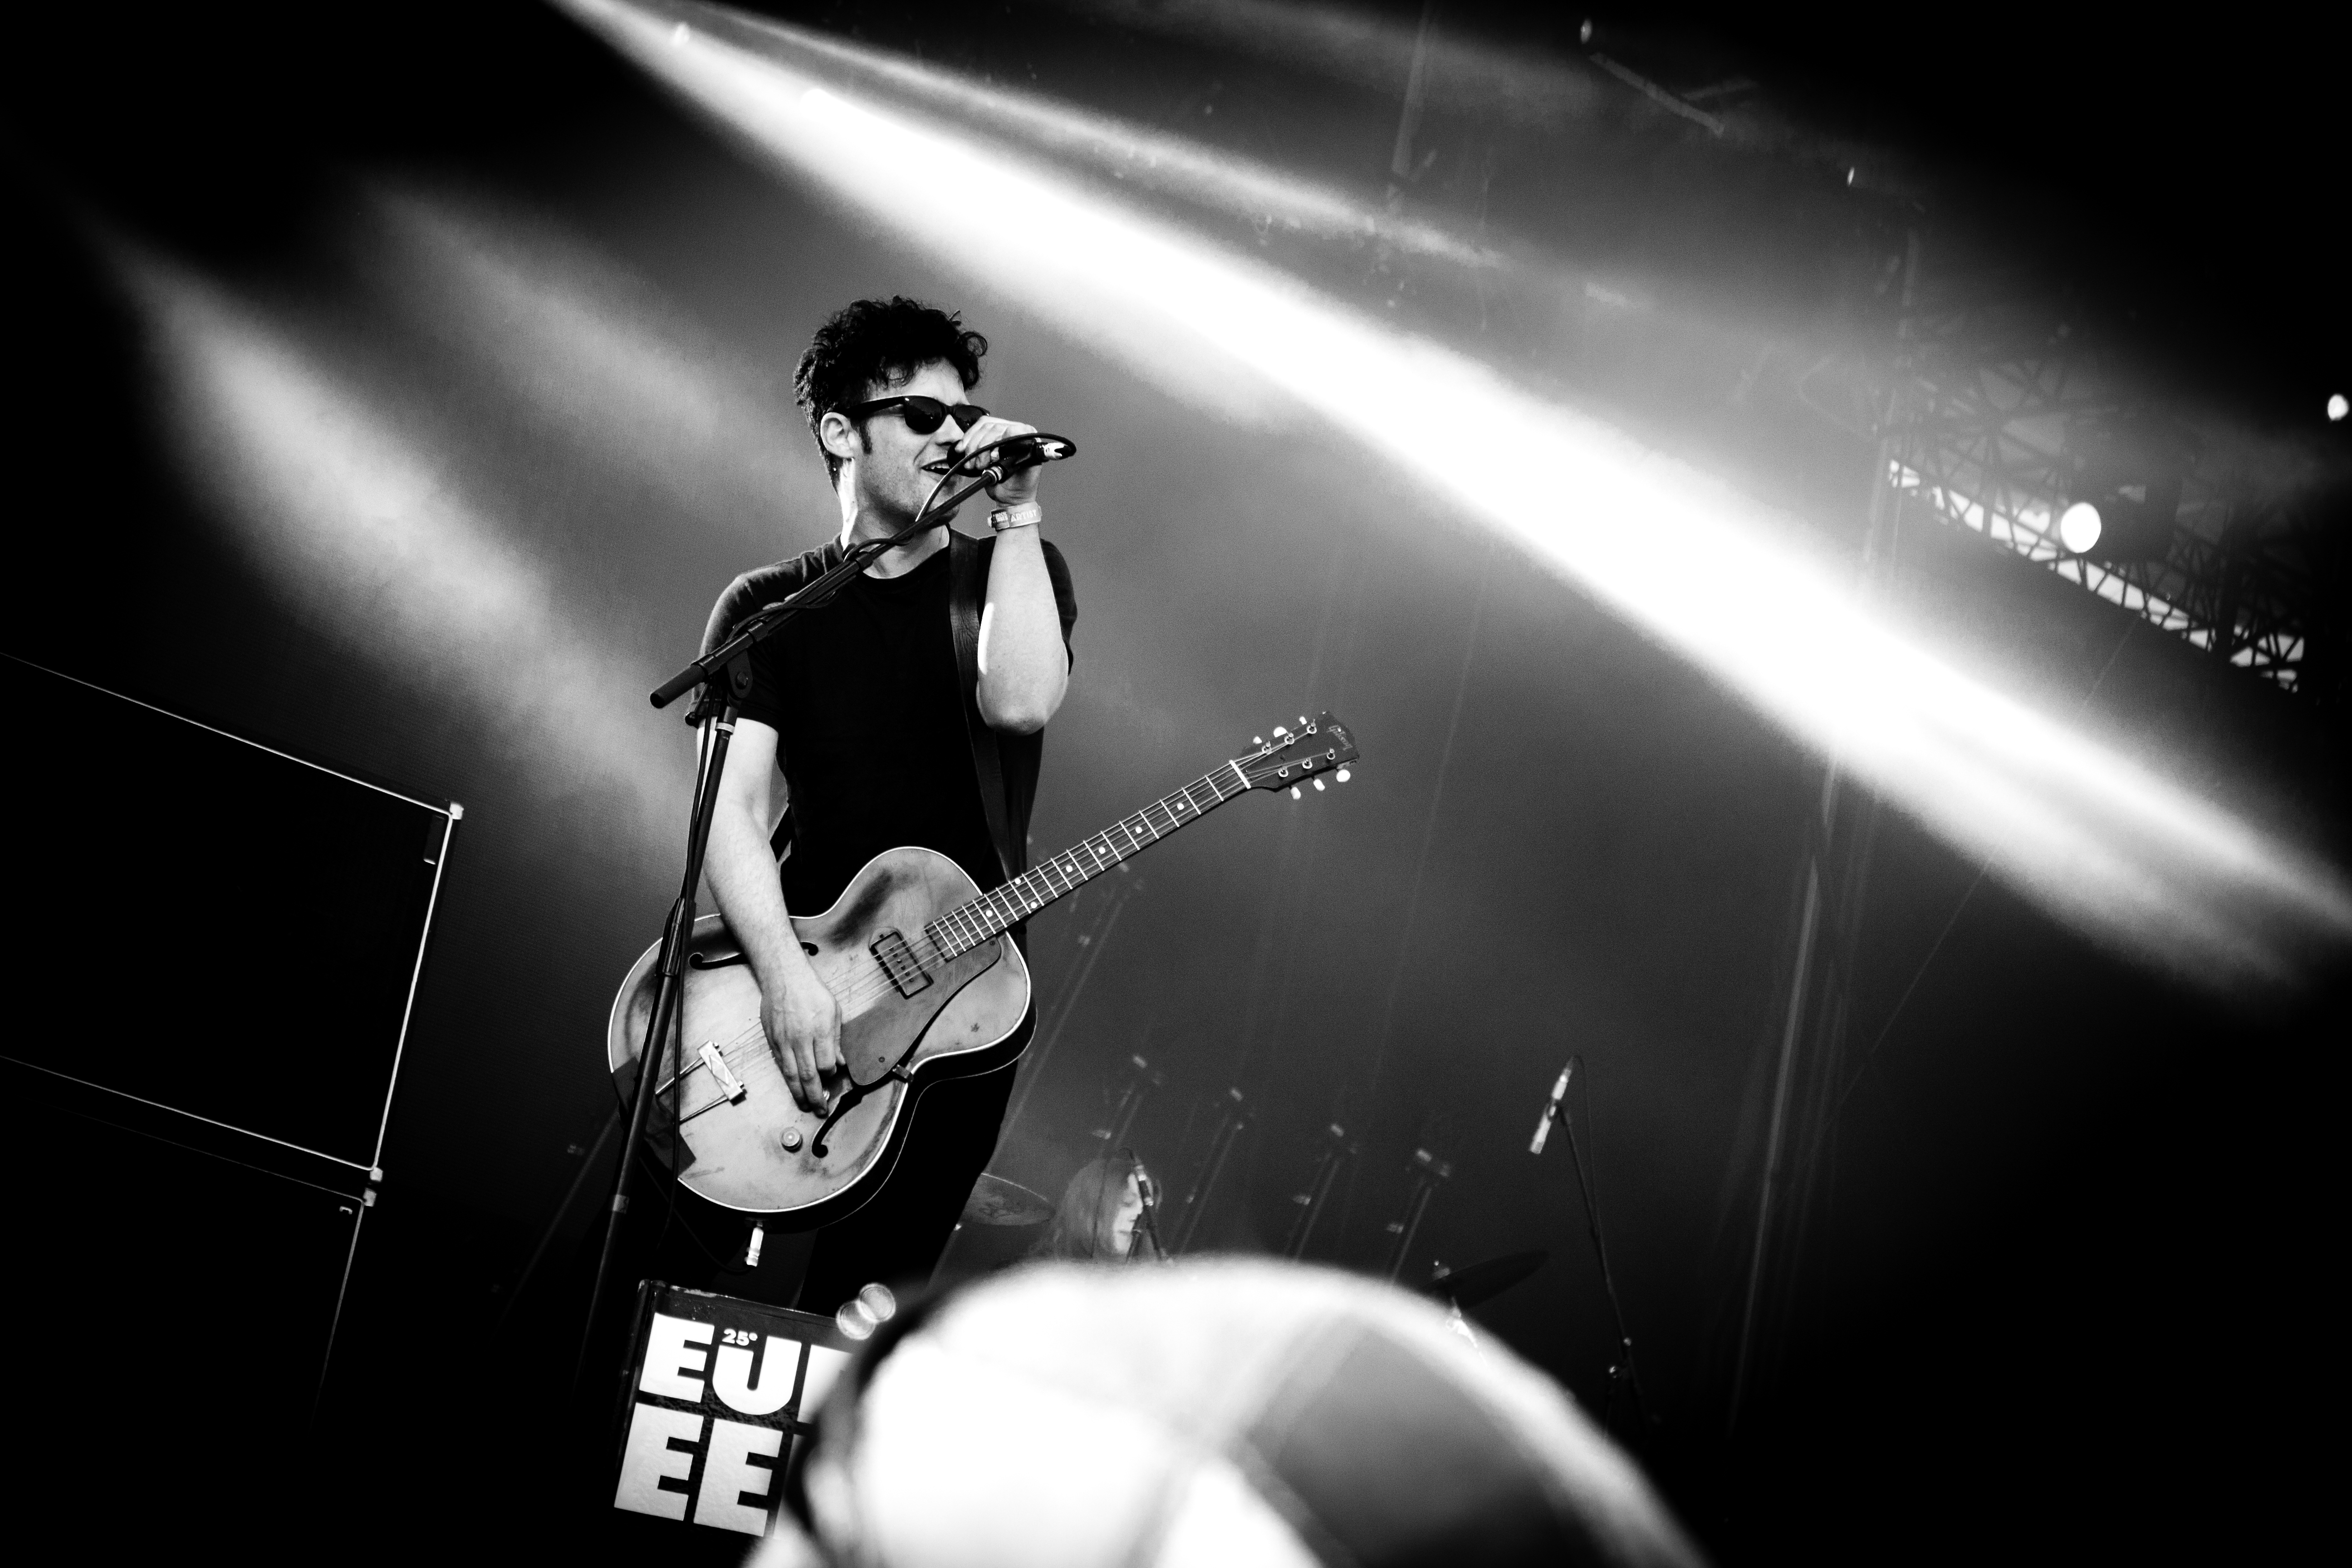
music, black and white, photography, concert, band, live, motorcycle, canon, darkness, club, musician, black, monochrome, festival, eosm, gig, stage, 2013, belfort, eurockeennes, eurocks, robert, rebel, been, brmc, levon, performance, bassist, singing, guitarist, drums, drummer, entertainment, performing arts, rock concert, monochrome photography